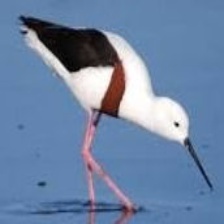
Species: BANDED STILT
Scientific name: CLADORHYNCHUS LEUCOCEPHALUS